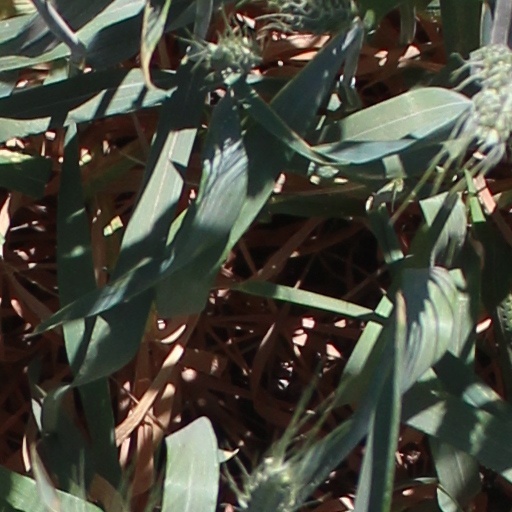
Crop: wheat